Mrunalini Bhosale

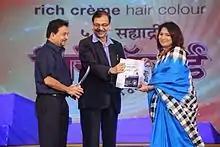
Mrunalini Bhosale accepting the Sahyadri Cine Award 2014 for the Best Feature Film - Kapus Kondyachi Goshta

Mrunalini Bhosale is an Indian filmmaker. She made her directorial debut with the critically acclaimed feminist agrarian feature film "Kapus Kondyachi Goshta" ("Unending Story").